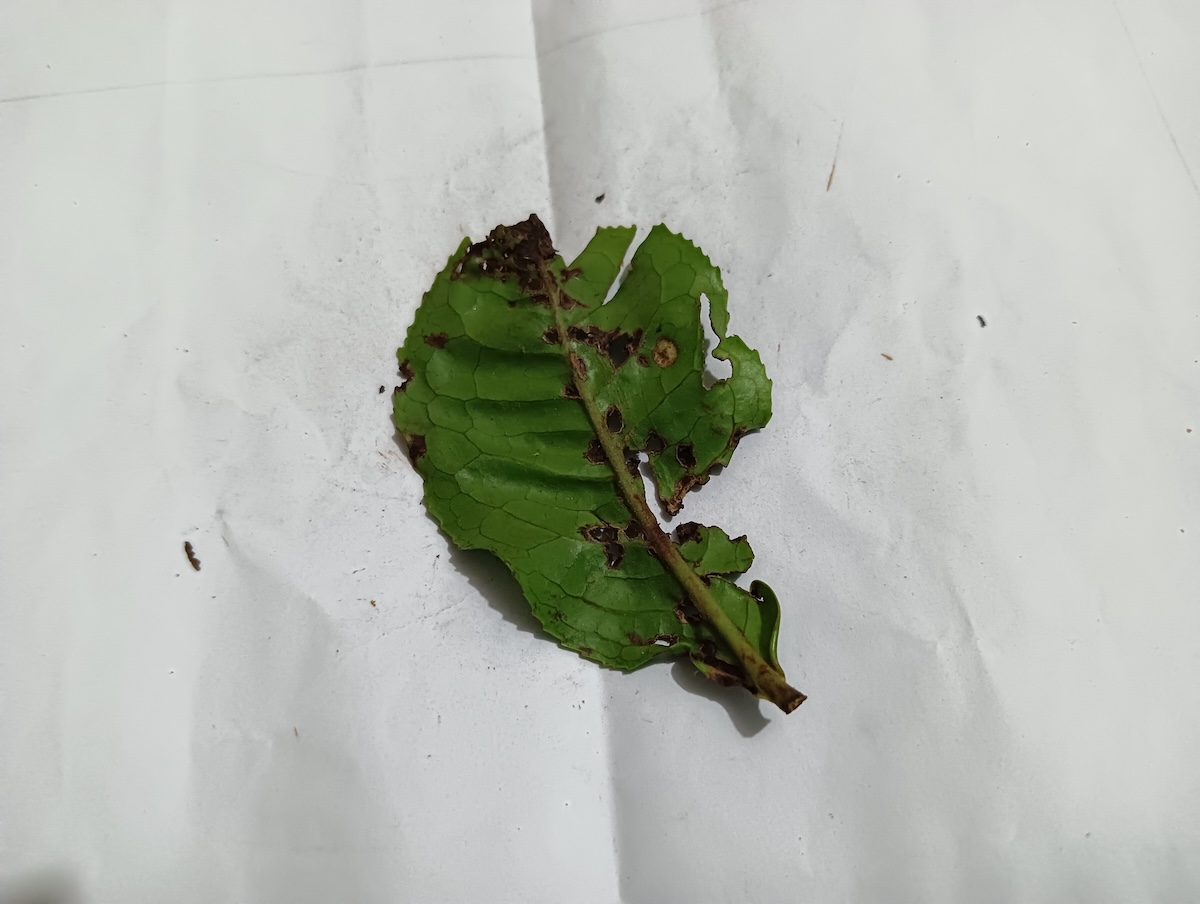
Label: Green mirid bug